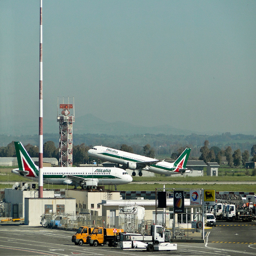
A plane taking off at an airport with another on the ground.
Airplanes are taxiing and taking off at an airport.
Two jets landed at an airport facility with many service trucks.
In sunny Italy, the airplanes are parked near the petroleum and service station.
A couple of large white airplanes and trucks.